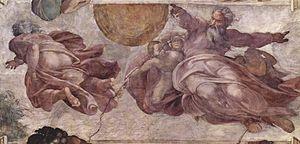
La restauration des fresques de la chapelle Sixtine est l'une des plus importantes restaurations d'art du XXᵉ siècle.